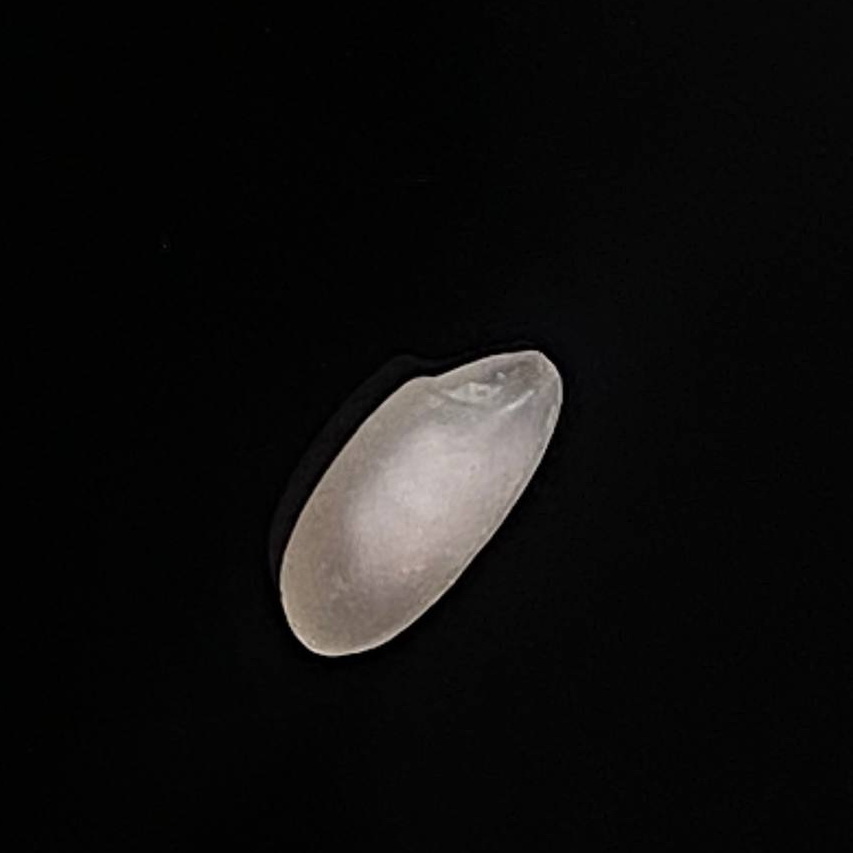
Rice variety: Bashful